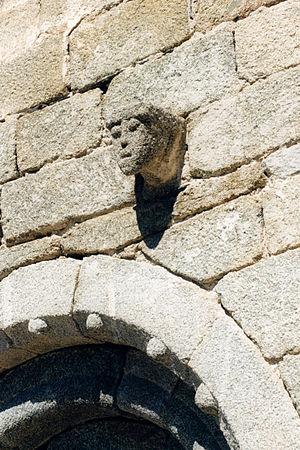
France - Cerdagne - Église Sainte-Colombe de Vià
L'église Sainte-Colombe de Vià est une église romane située à Via, hameau de Font-Romeu en Cerdagne dans le département français des Pyrénées-Orientales en région Occitanie.